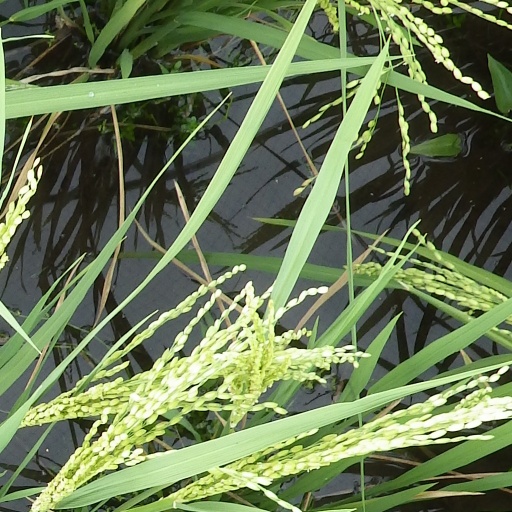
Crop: rice